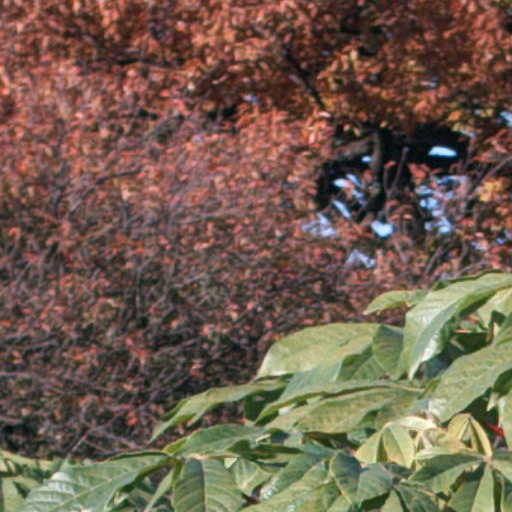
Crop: cassava